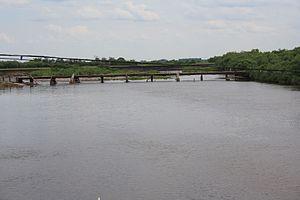
La Nitsa est une rivière de 262 km située dans l'oblast de Sverdlovsk, en Russie formée par la confluence des rivières Neïva et Rej à l'est de la ville d'Alapaïevsk.